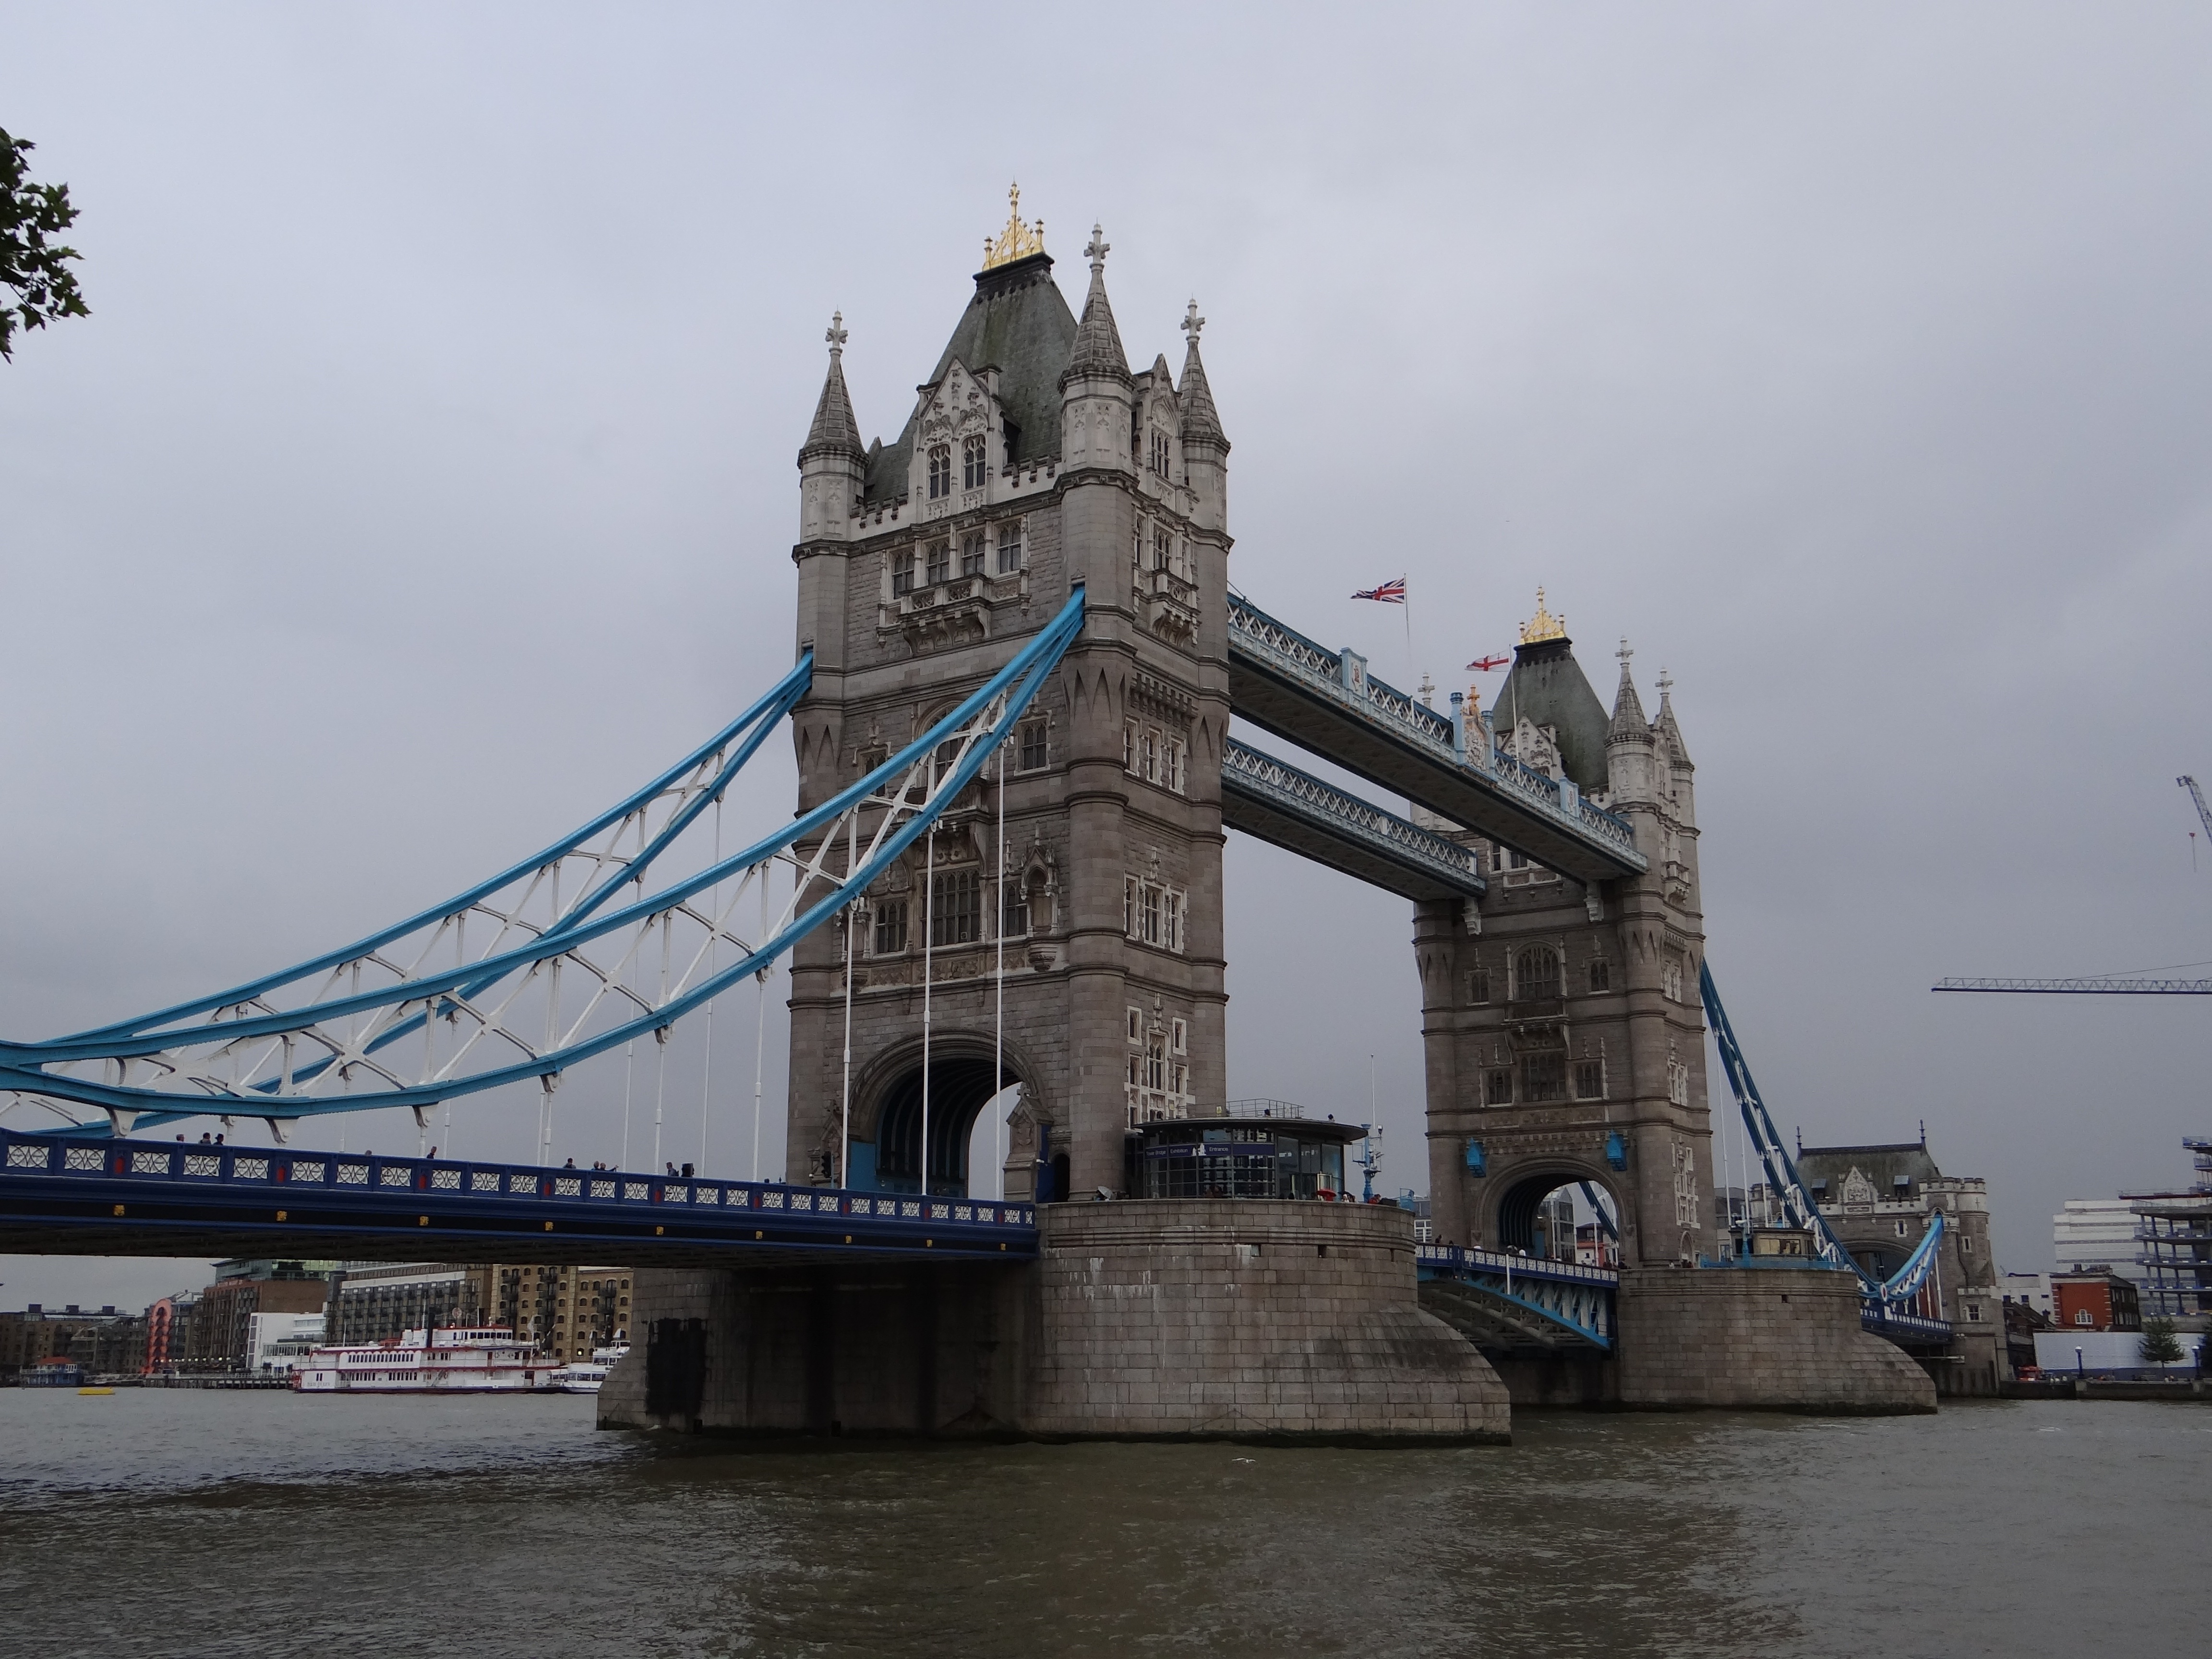
architecture, bridge, river, landmark, attraction, tourism, tower bridge, waterway, london bridge, places of interest, uk, england, london, famous, kingdom, tourist attraction, bridges, united kingdom, river thames, tower of london